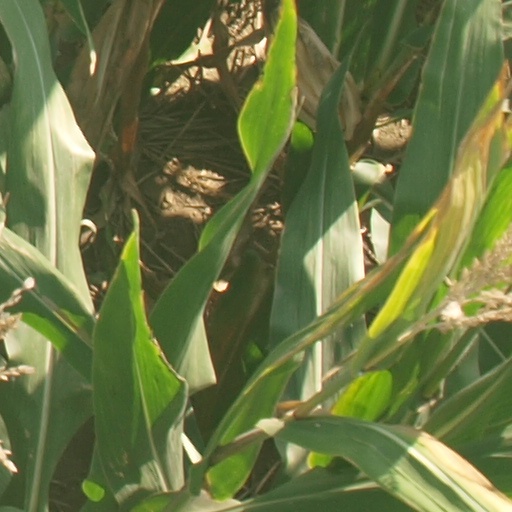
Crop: maize; corn